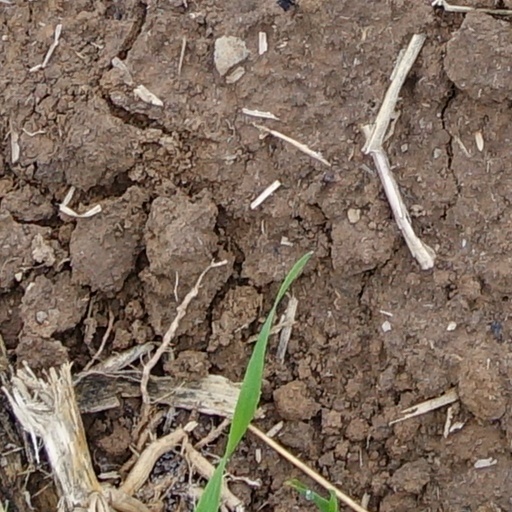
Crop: wheat